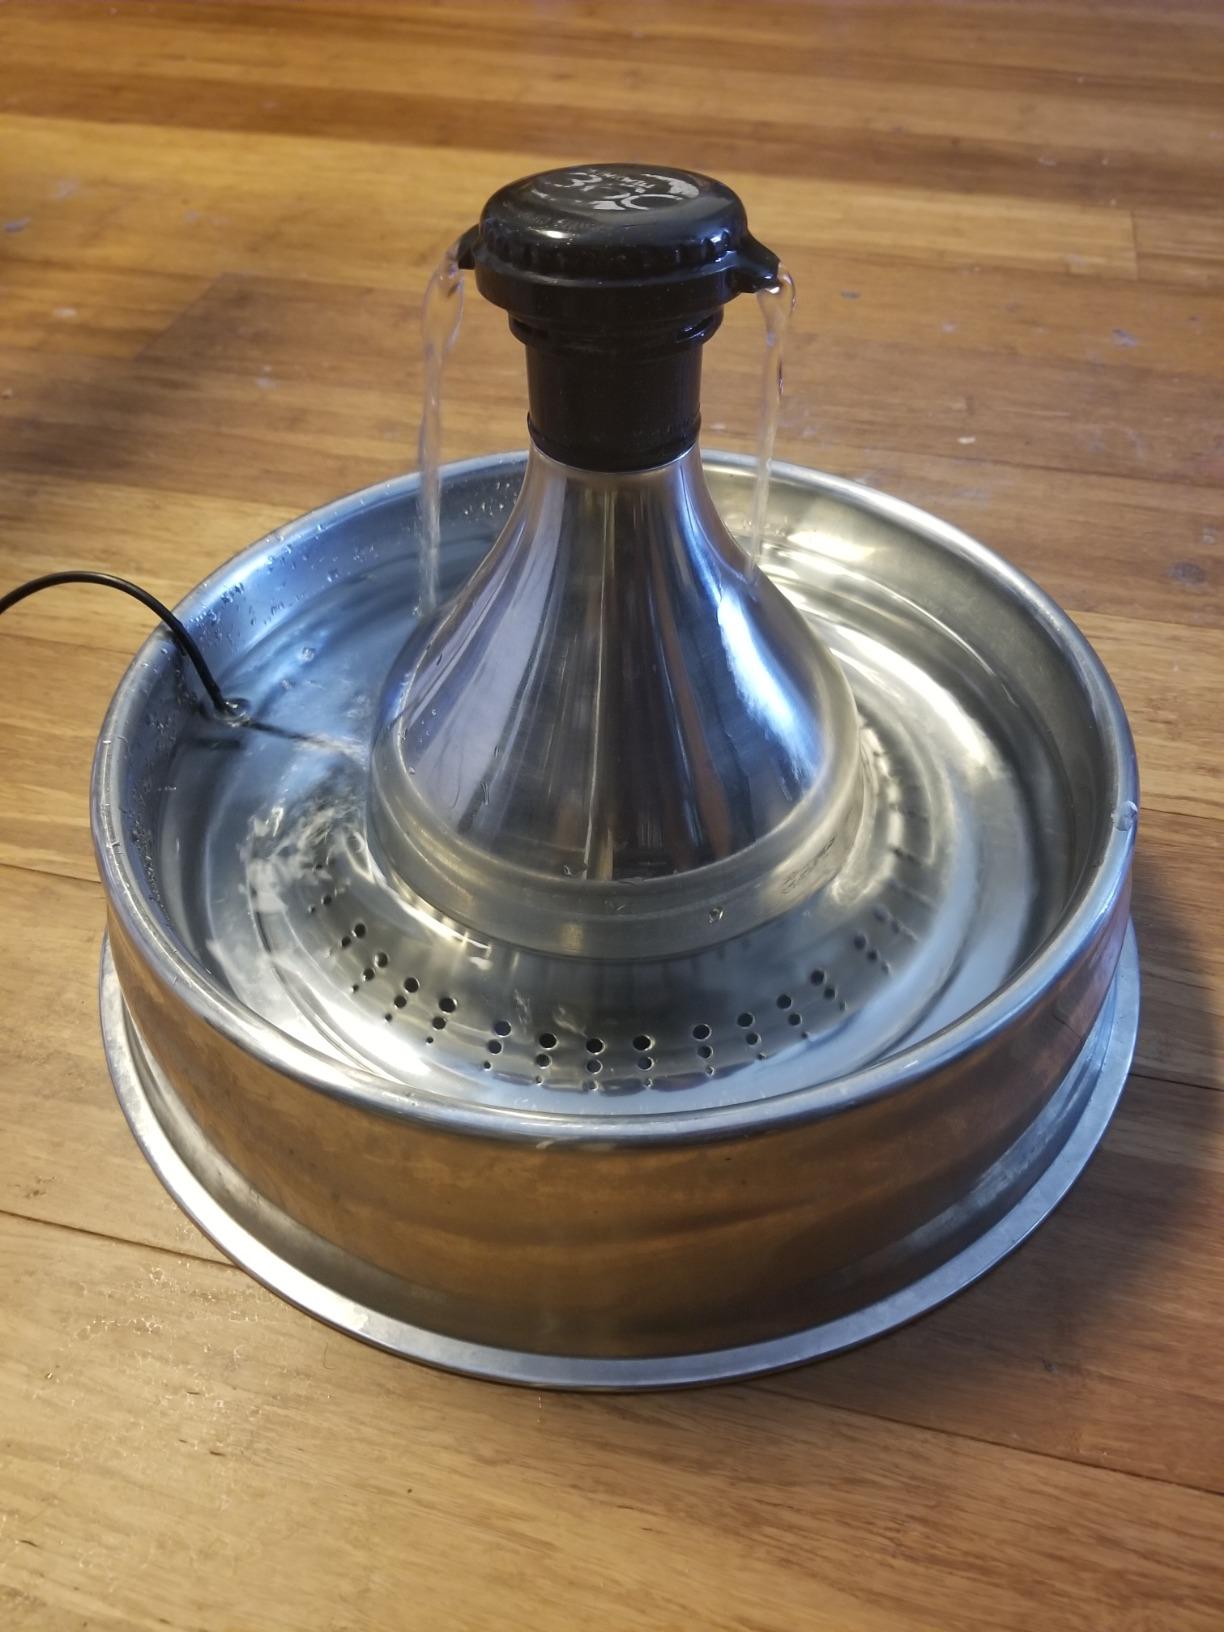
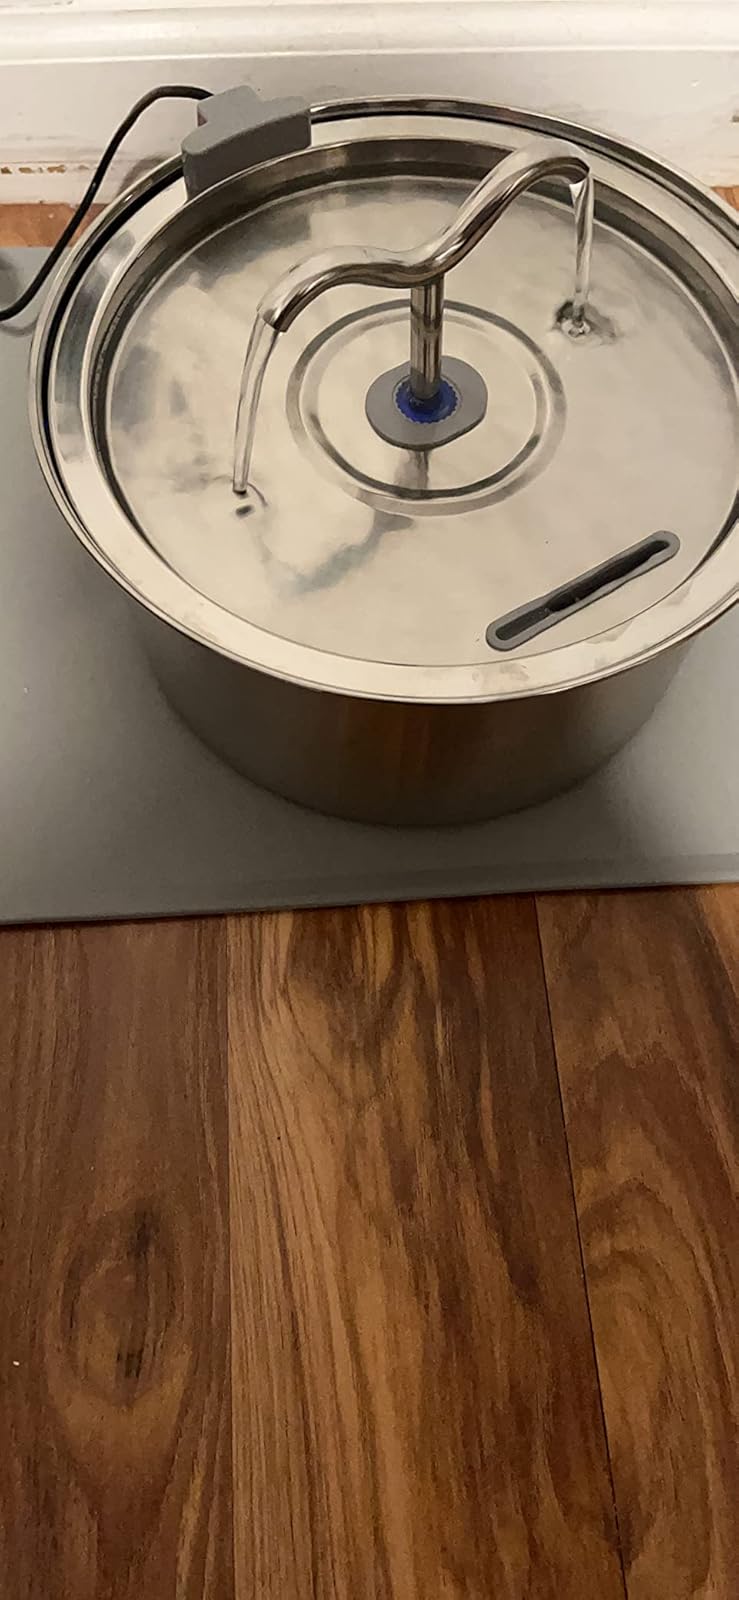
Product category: items_bowl
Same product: no